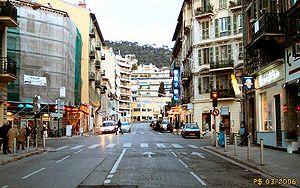
Le quartier du port de Nice est un des quartiers de la ville.
Cette article présente la liste des voies de Nice classées par ordre alphabétique. En 2003, Marguerite et Roger Isnard ont dénombré 1 789 voies à Nice.